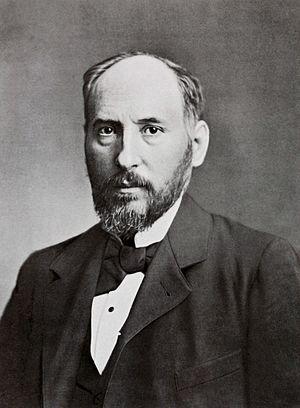
Santiago Ramón y Cajal, histologiste et neuroscientifique espagnol, colauréat du prix Nobel de physiologie ou médecine en 1906 pour sa découverte avec Camillo Golgi de l'organite portant le nom de ce dernier. Polski: Santiago Ramón y Cajal
Santiago Ramón y Cajal est un histologiste et neuroscientifique espagnol, colauréat du prix Nobel de physiologie ou médecine en 1906 avec Camillo Golgi « en reconnaissance de leurs travaux sur la structure du système nerveux ».
En neurosciences, la potentialisation à long terme est un renforcement persistant des synapses basé sur les derniers patrons d'activité.